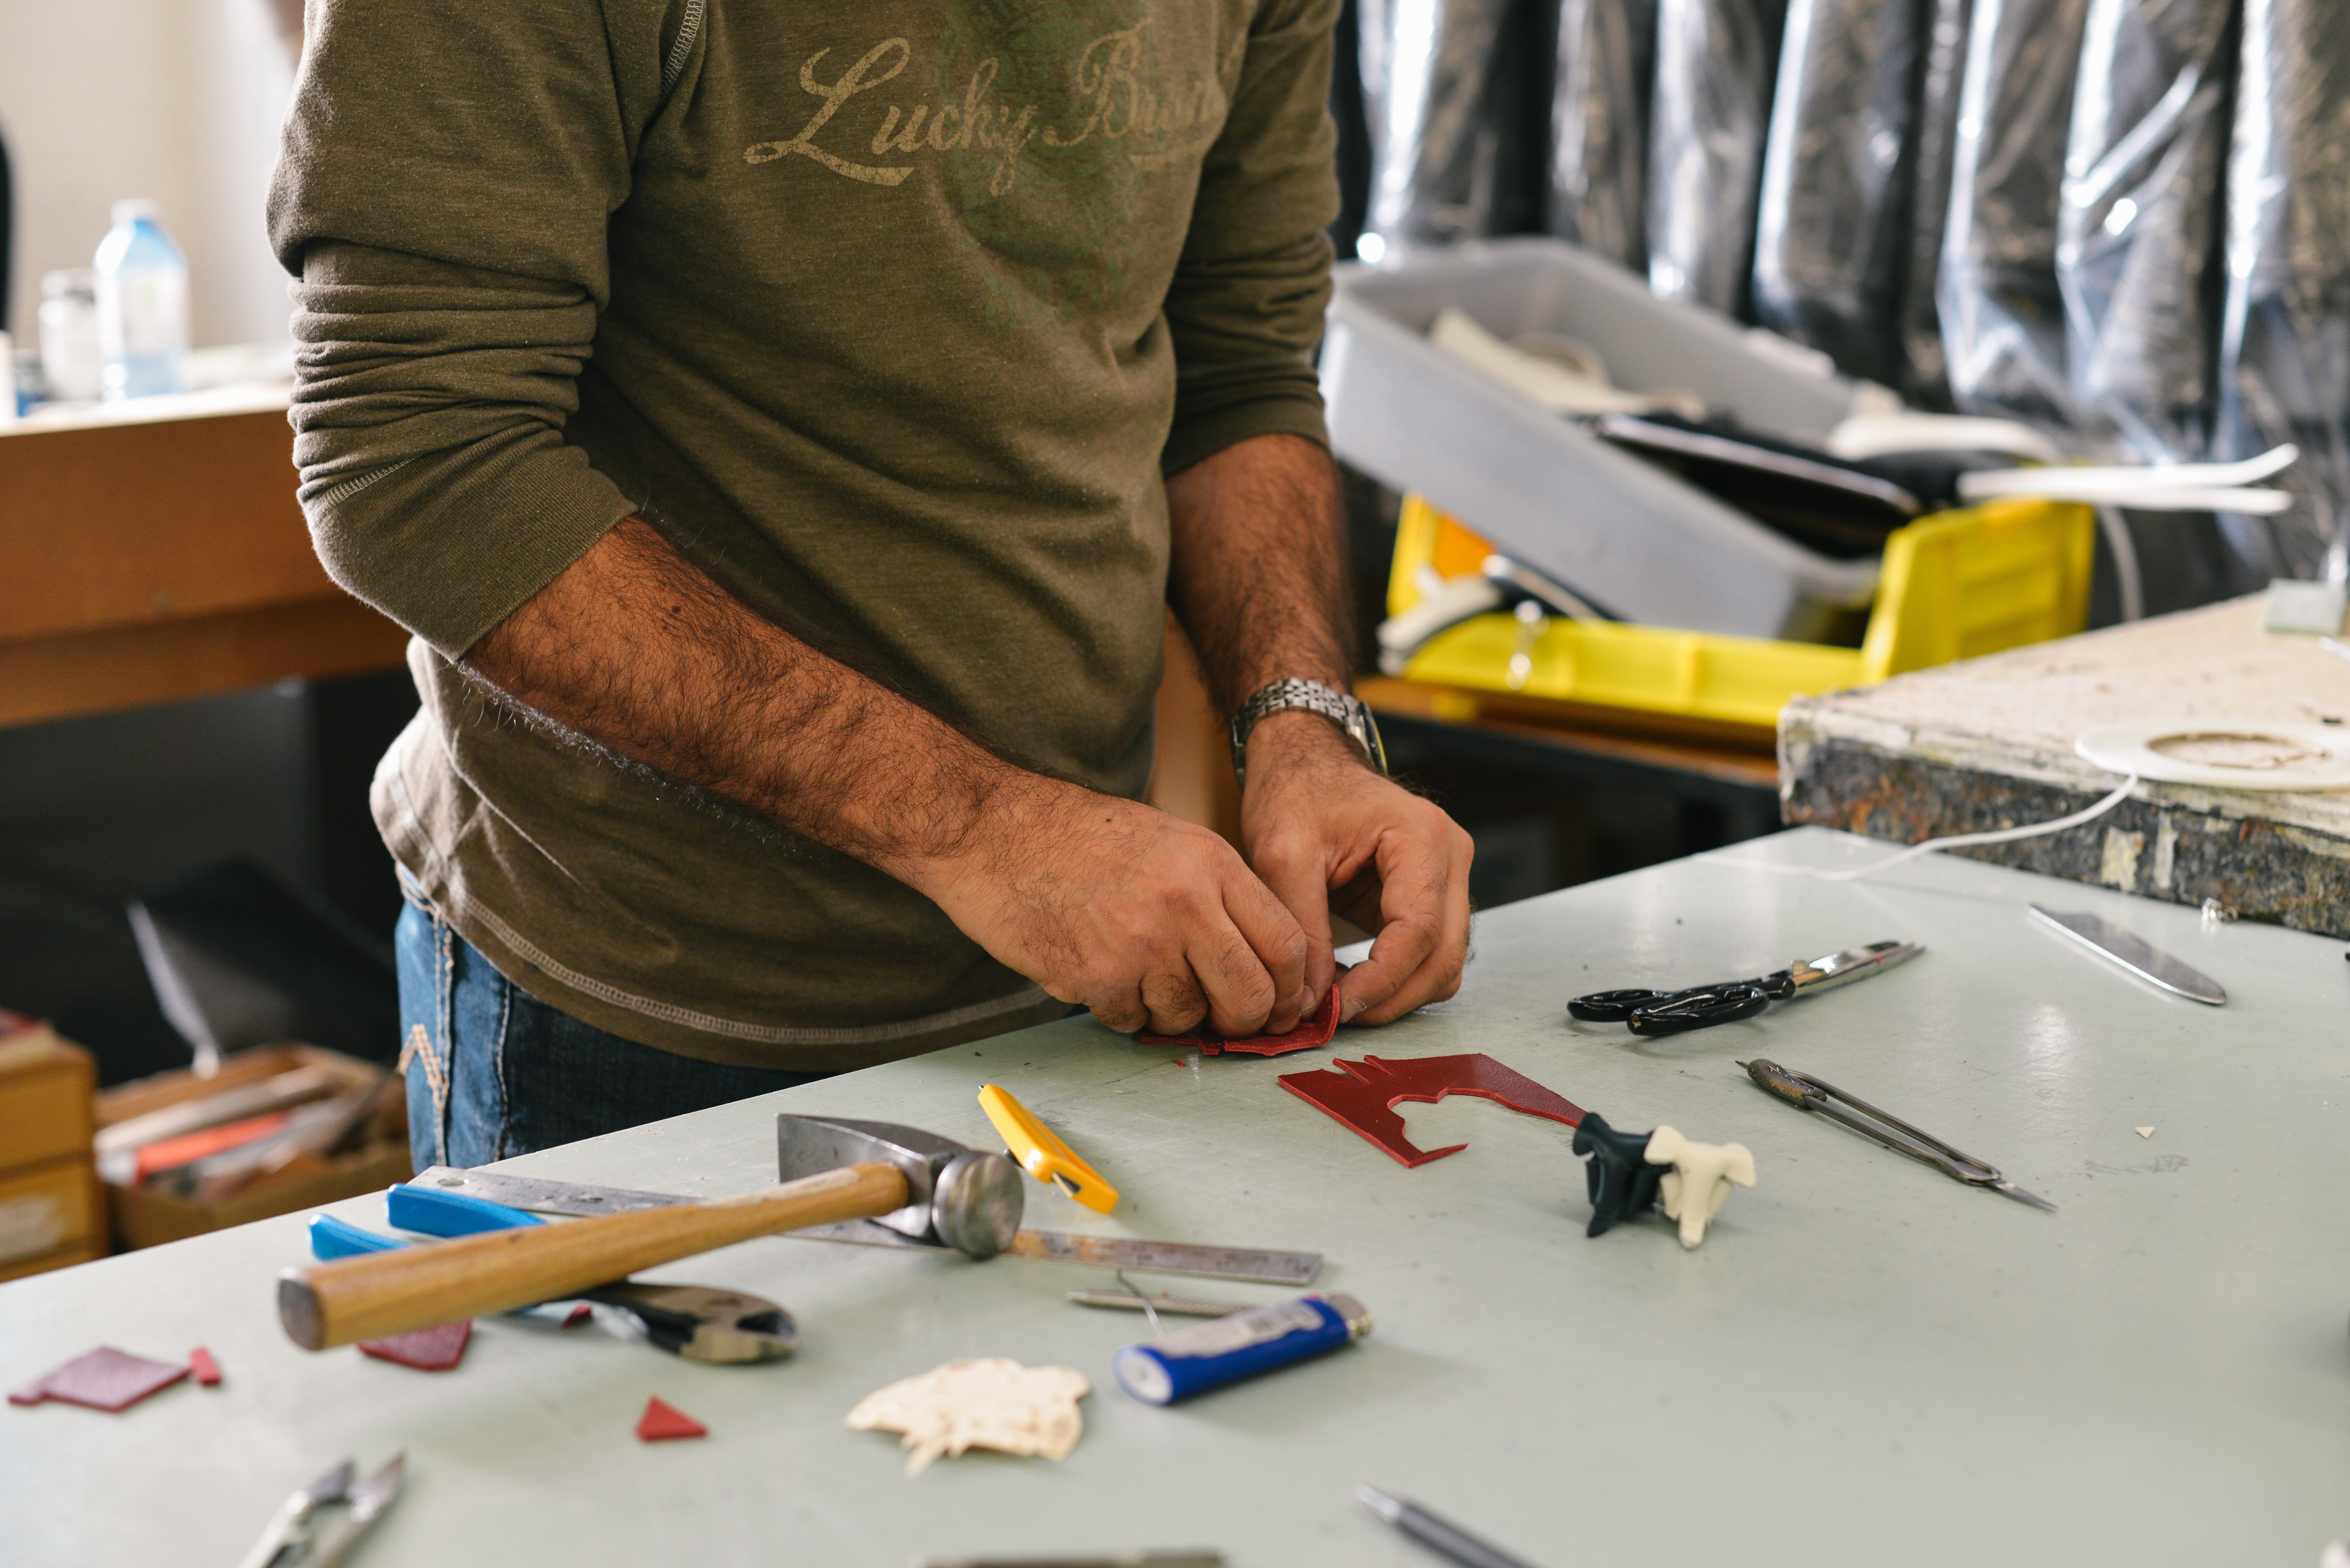
writing, work, man, repair, garage, manufacturing, worker, art, design, office worker